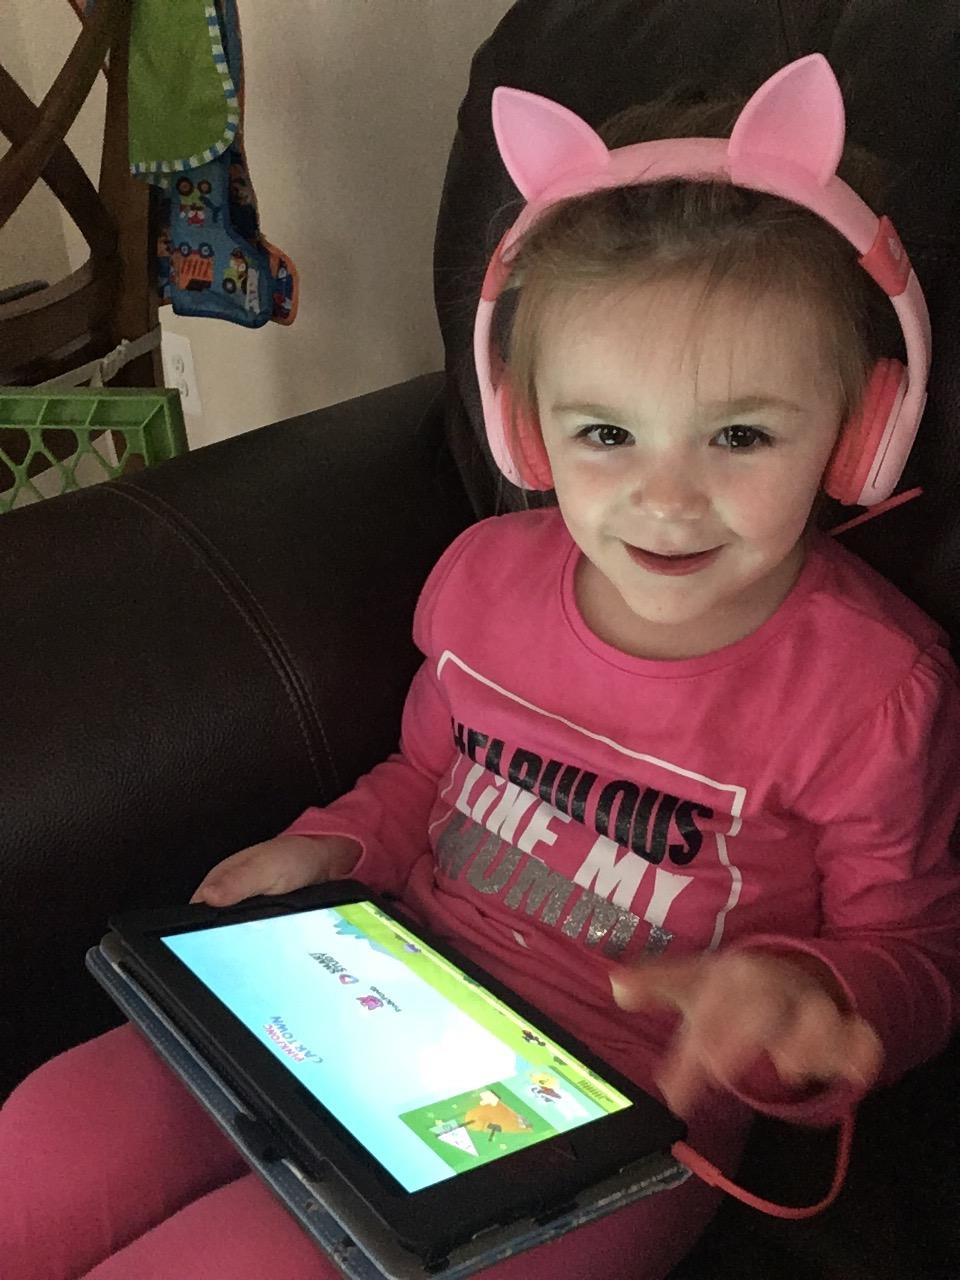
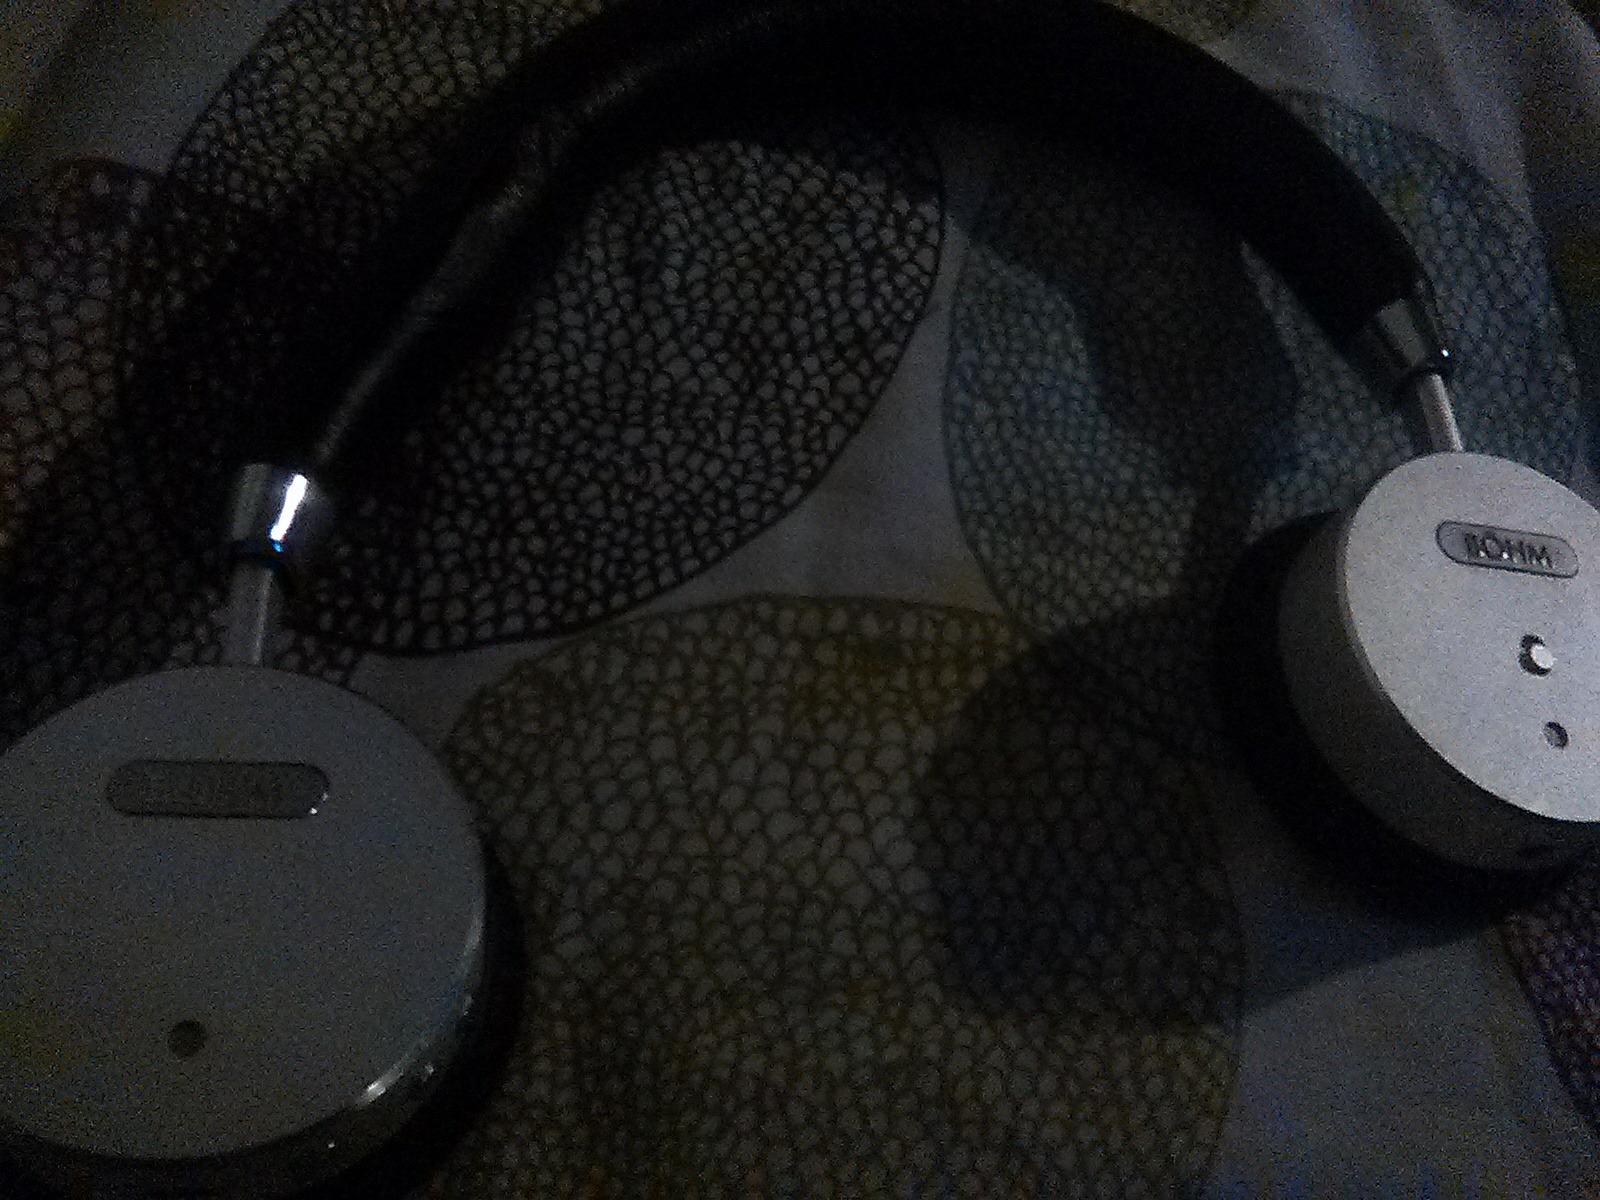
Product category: headphones
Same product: no